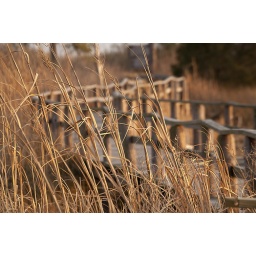
Marsh grass on the Warwick river in Denbigh at the fishing pier and boat ramp